Kačić family

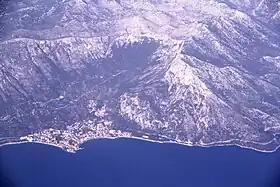
Gradac is naturally protected by Biokovo mountain, making it mainly accessible by the sea.

The first known knez of Omiš, Nikola, was mentioned, along with his relatives and everyone under his lordship, in a peace treaty with Kotor from 1167. Knez Nikola's power and independence was strong enough to have Rogerije, the Archbishop of Split, executed in 1180. Family political influence at that time included Brač and Hvar, Breueco (Brenti, Brevko, Brečko)also of genus Kačićas well as the previous Šibenik iupanus (župan). Archbishop Rogerije, who also served Byzantine Emperor Manuel I Komnenos as representative governor of Croatia, had become involved in a dispute about an estate around Mosor. A "conte Nicola Aprico", who was identified in two dispute settlements of Split during 1178–79, is considered to be the same knez Nikola. In 1190, Nikola established a peace treaty with Dubrovnik. Like the 1167 treaty with Kotor, the 1190 treaty granted safe and free navigation to Dubrovnik ships from Molunat to Orebić (Trstenica).